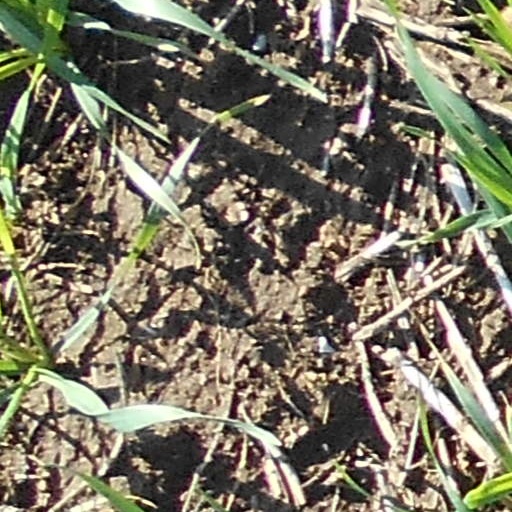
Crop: wheat